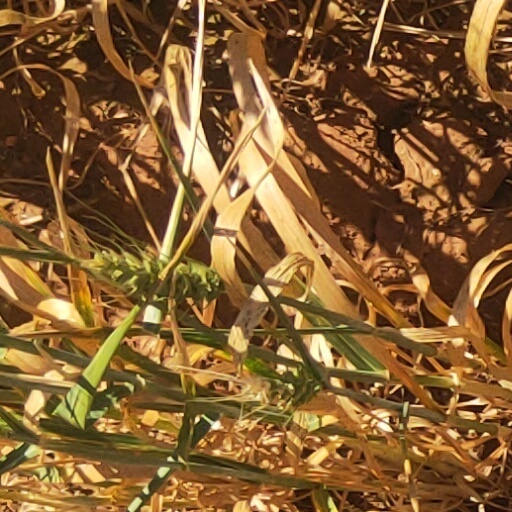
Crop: wheat